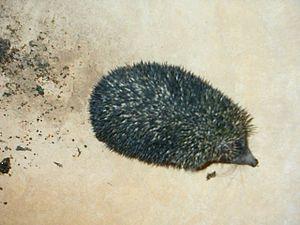
Paraechinus est un genre de la famille des Erinaceidae qui regroupe des hérissons du désert.
Le Hérisson de Brandt, est une espèce de hérissons appartenant à la famille des Erinaceidés.